Salty Air

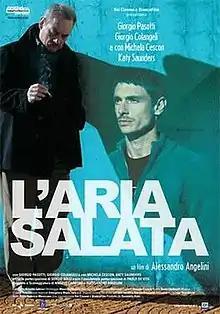

Salty Air is a 2006 Italian drama film written and directed by Alessandro Angelini and starring Giorgio Pasotti, Giorgio Colangeli and Michela Cescon.